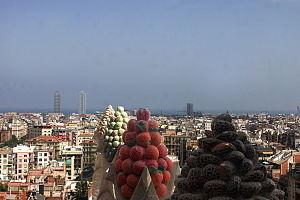
Le quartier de la Sagrada Família est un quartier commercial et résidentiel de Barcelone dans le district de l'Eixample.